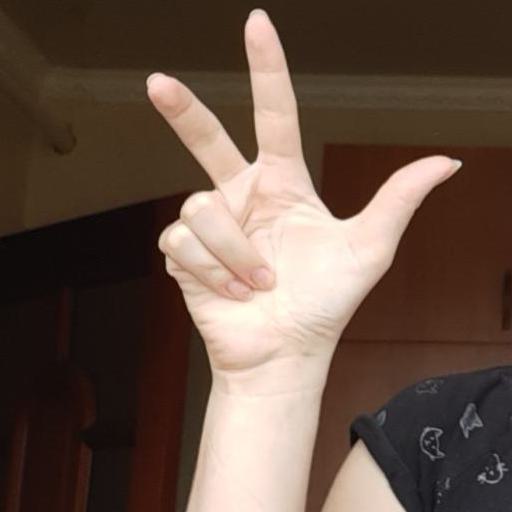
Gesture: three2